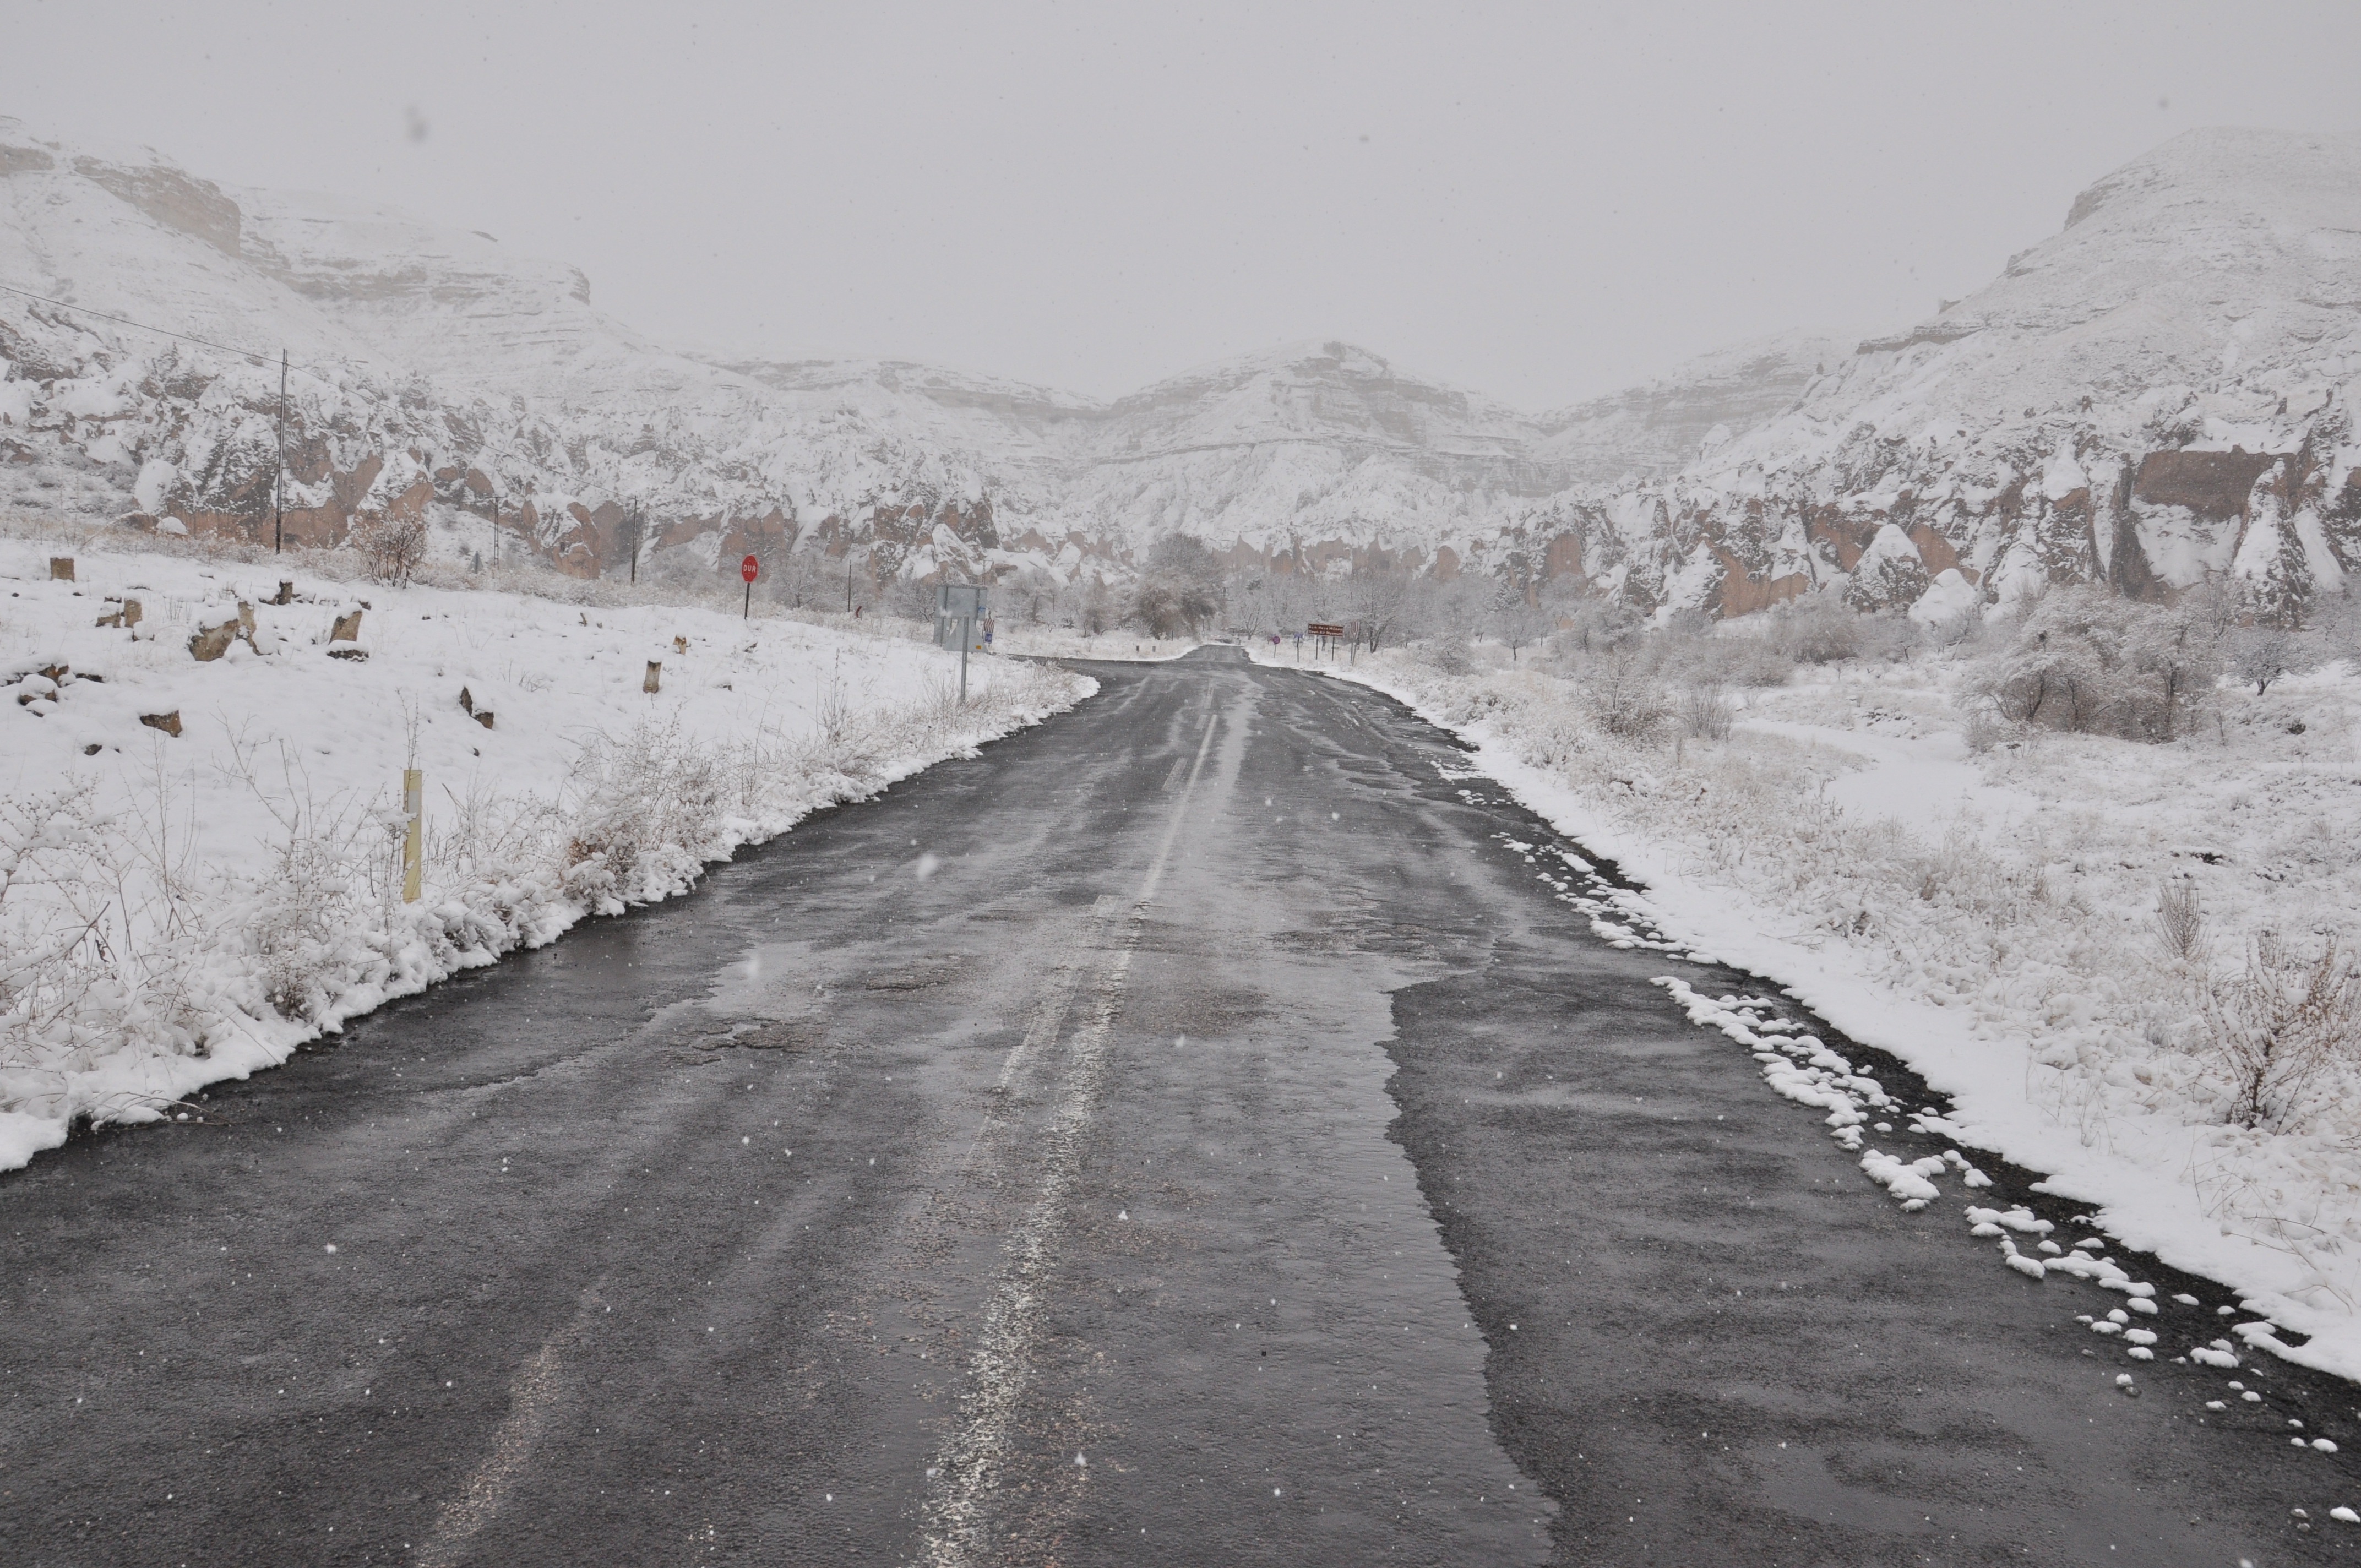
snow, winter, road, frost, ice, weather, season, infrastructure, blizzard, freezing, geological phenomenon, winter storm